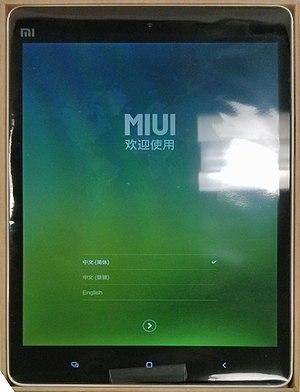
Déballage de la Xiaomi MiPad.